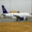
Label: airplane